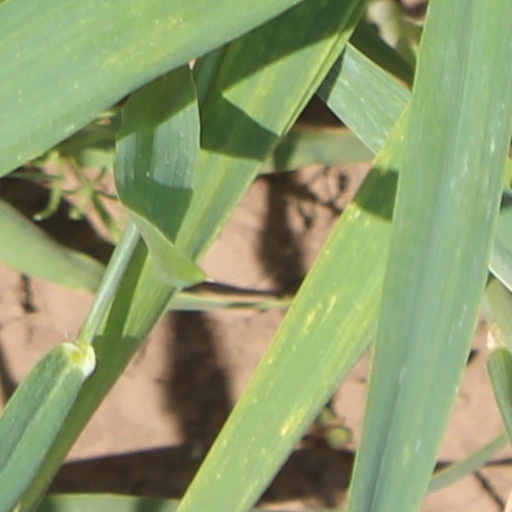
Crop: wheat